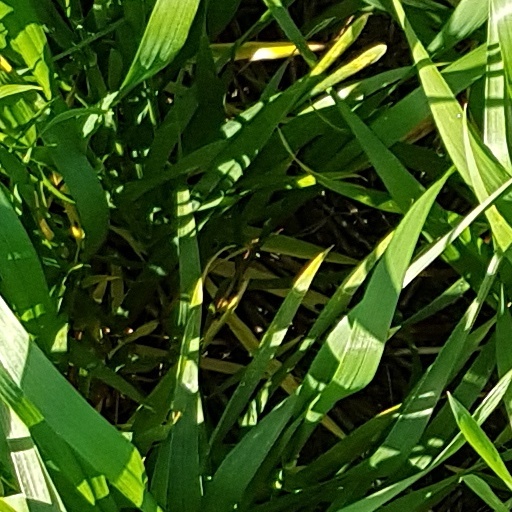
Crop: wheat